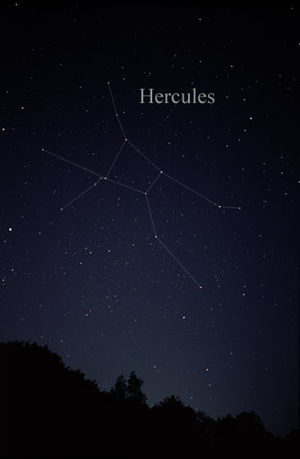
Herkules (stjernebillede)
Stjernebilledet Herkules (Hercules).
Herkules, eller Hercules, er et stjernebillede på den nordlige himmelkugle.